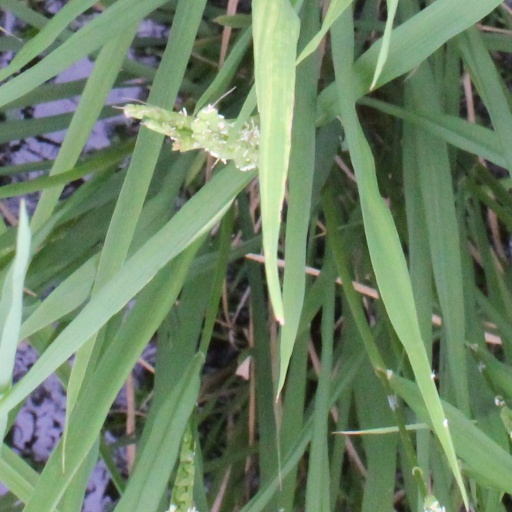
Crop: rice